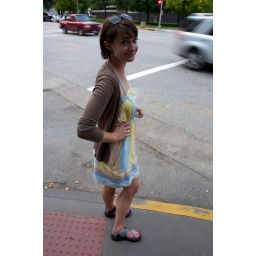
Adrian stands on the corner of a street in Seattle, looking around and waiting to cross the street.